Frank Robinson

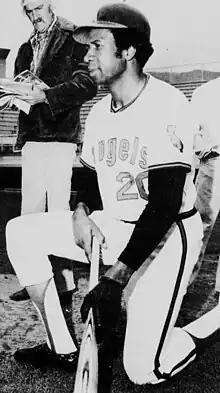
Robinson, circa 1973

Robinson was traded along with Pete Richert from the Orioles to the Los Angeles Dodgers for Doyle Alexander, Bob O'Brien, Sergio Robles and Royle Stillman at the Winter Meetings on December 2, 1971. When the 1972 Major League Baseball strike occurred, Robinson was one of three Dodgers out of thirty who voted against it. When the vote was announced, he said, "I don't believe in the strike, and I voted against it. But I was voted down, so now I'm on your side. I'm with you guys." The 1972 season was his first season in the National League since playing with the 1965 Reds. He played 103 games while compiling a .251 batting average, 59 RBIs, 86 hits, and 19 home runs. Teammate Tommy John said, "Frank didn't have a great year in 1972, but he played hard all year...He set a positive role model for the team."